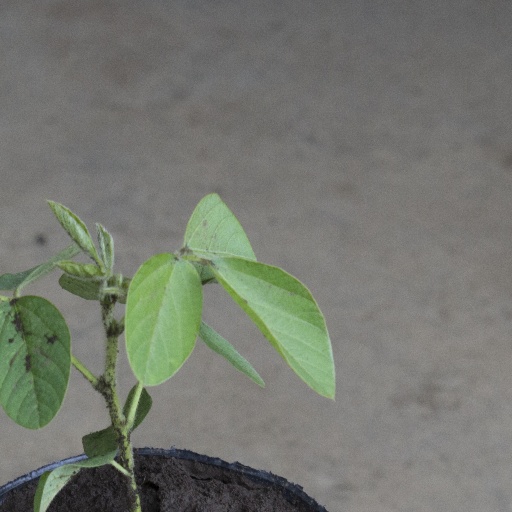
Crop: soybean